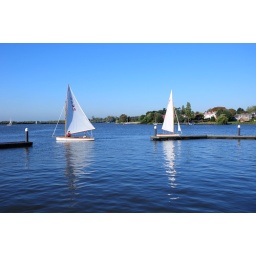
I was struck here by the pure blue colours &amp;amp; the reflections of the white sails on the water.